William Burnside

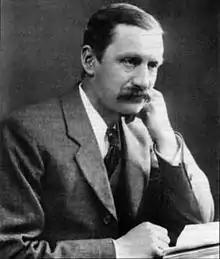
William Burnside

:"This English mathematician is sometimes confused with the Irish mathematician William S. Burnside (1839–1920)."